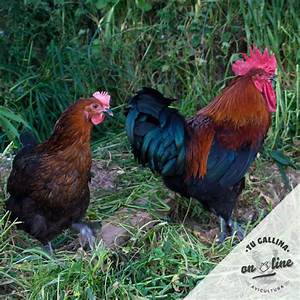
Label: chicken